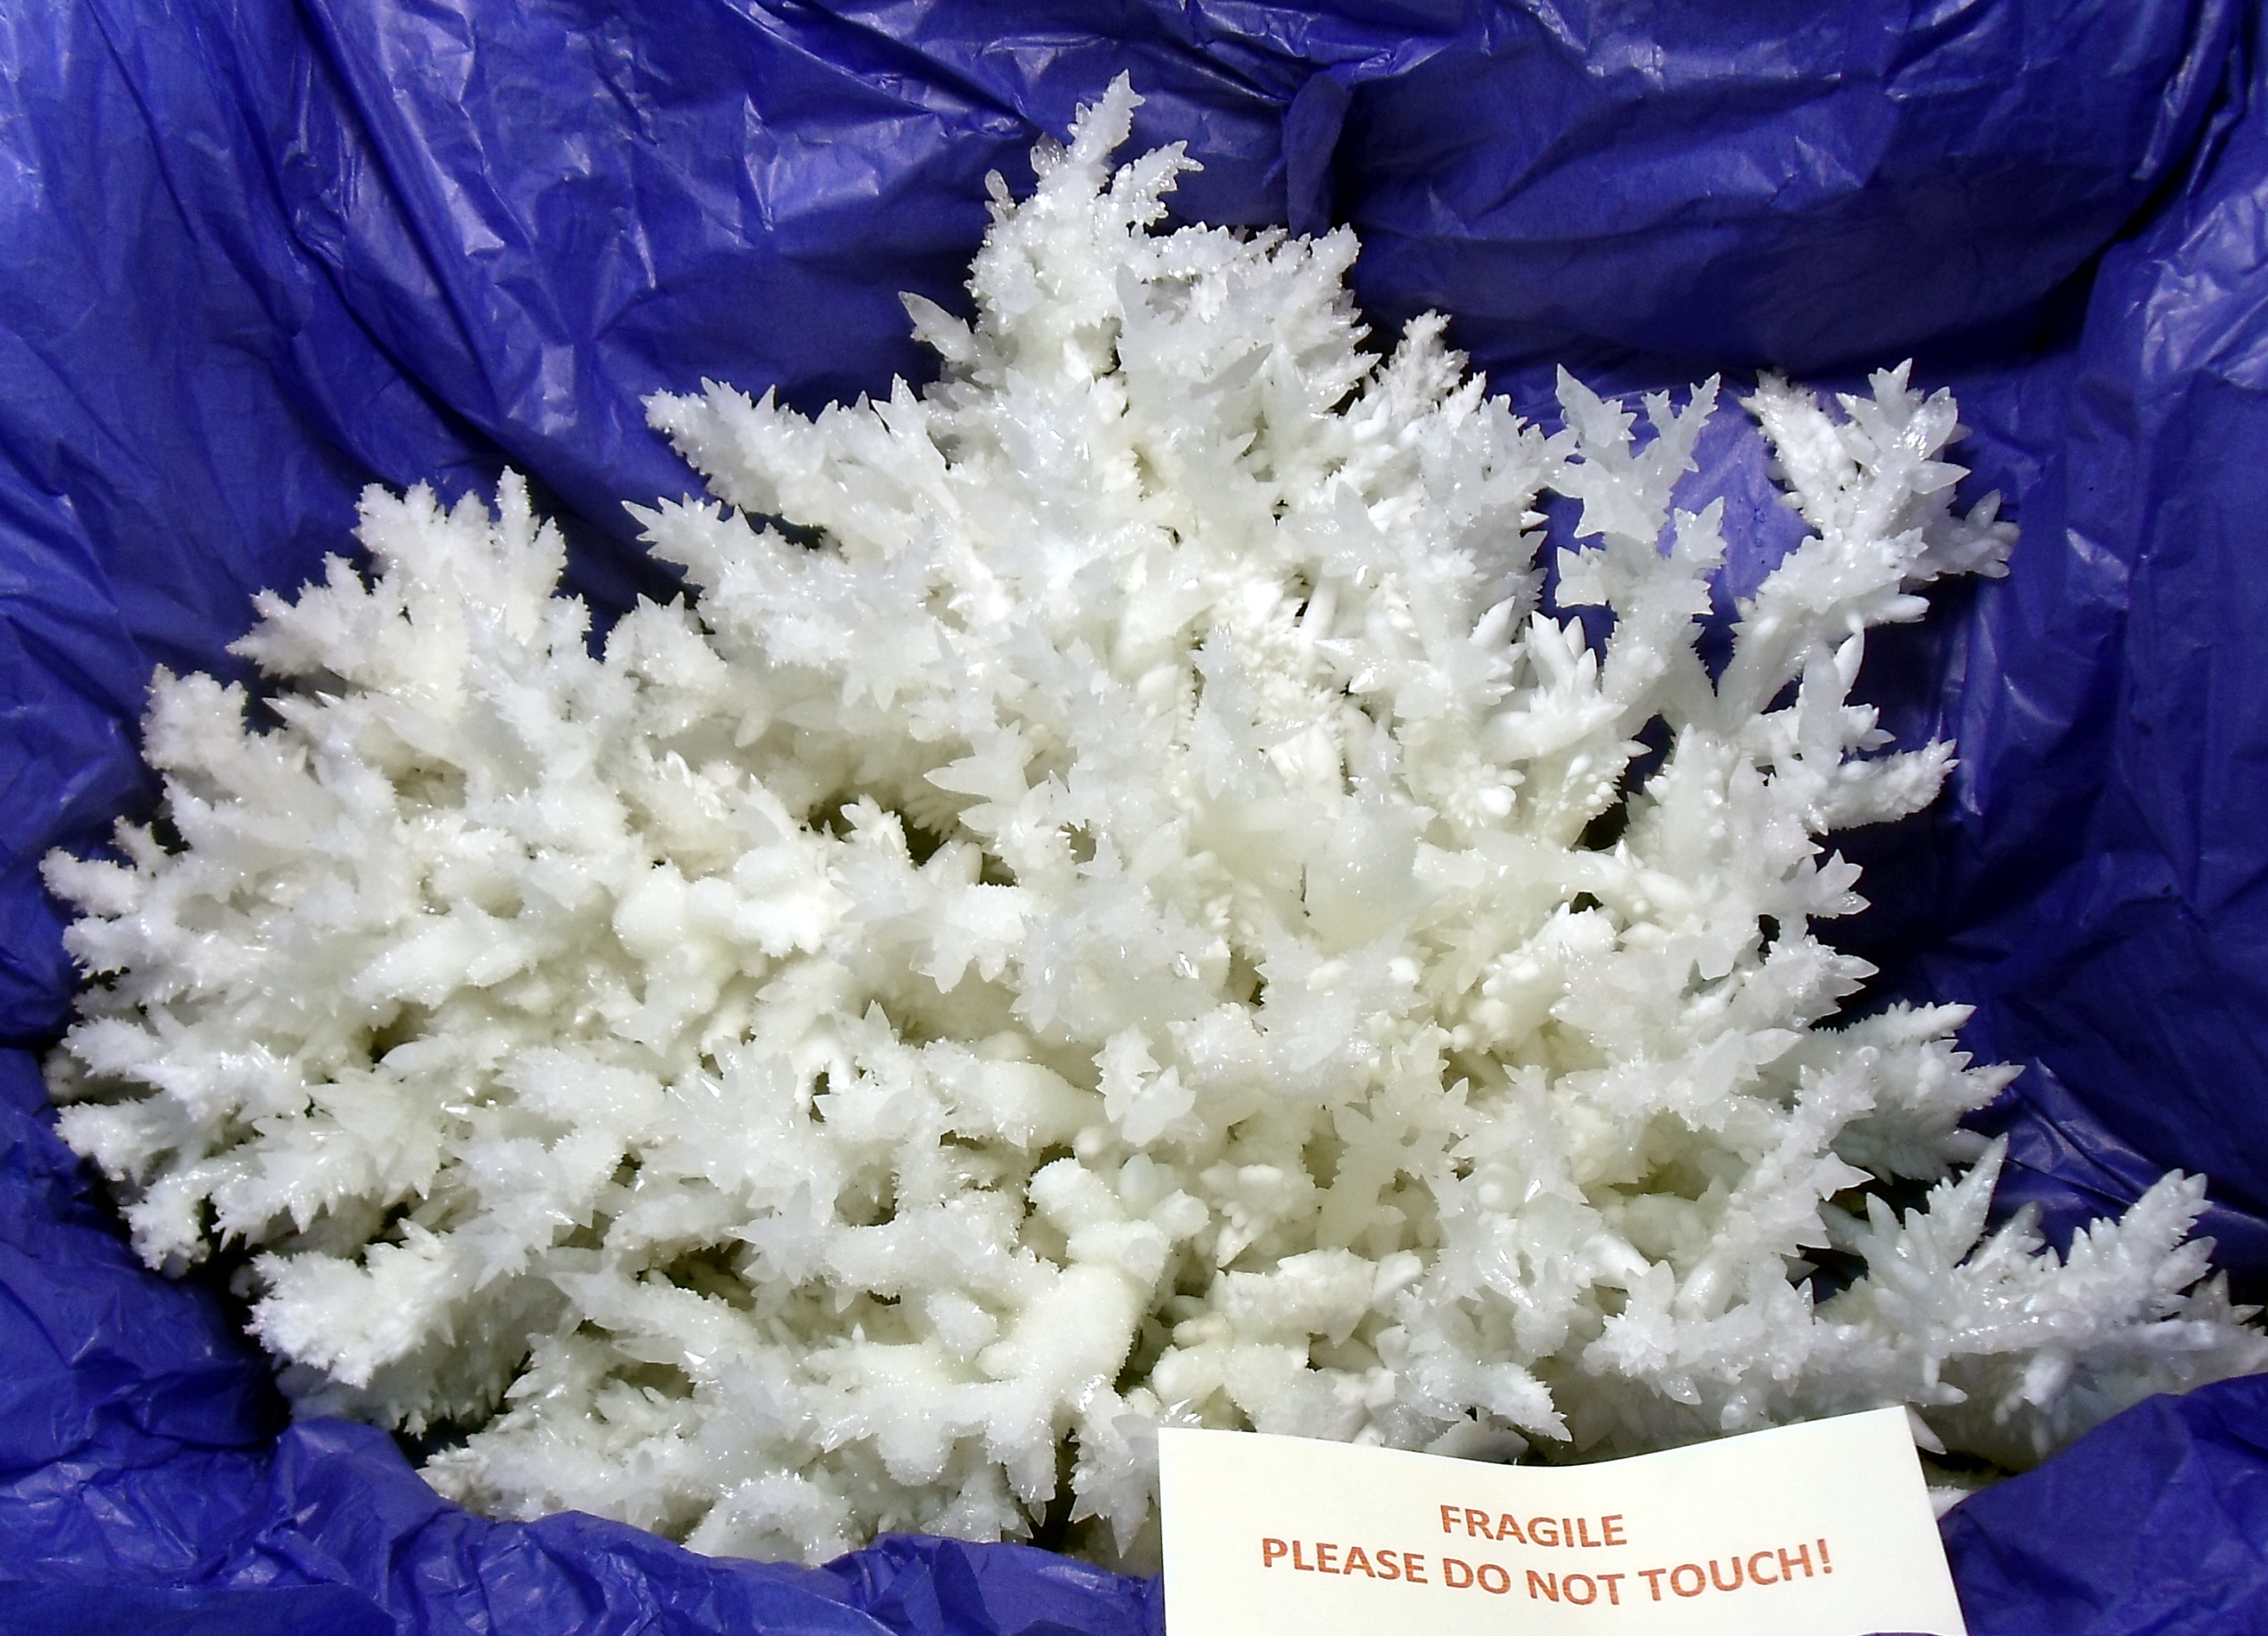
plant, flower, 2011, canada, geotagged, ontario, crystal, fragile, mexican, subarcticmike, mineral, specimen, ottawa, crystalline, crystallography, aragonite, flowering plant, rockshow, gemshow, land plant